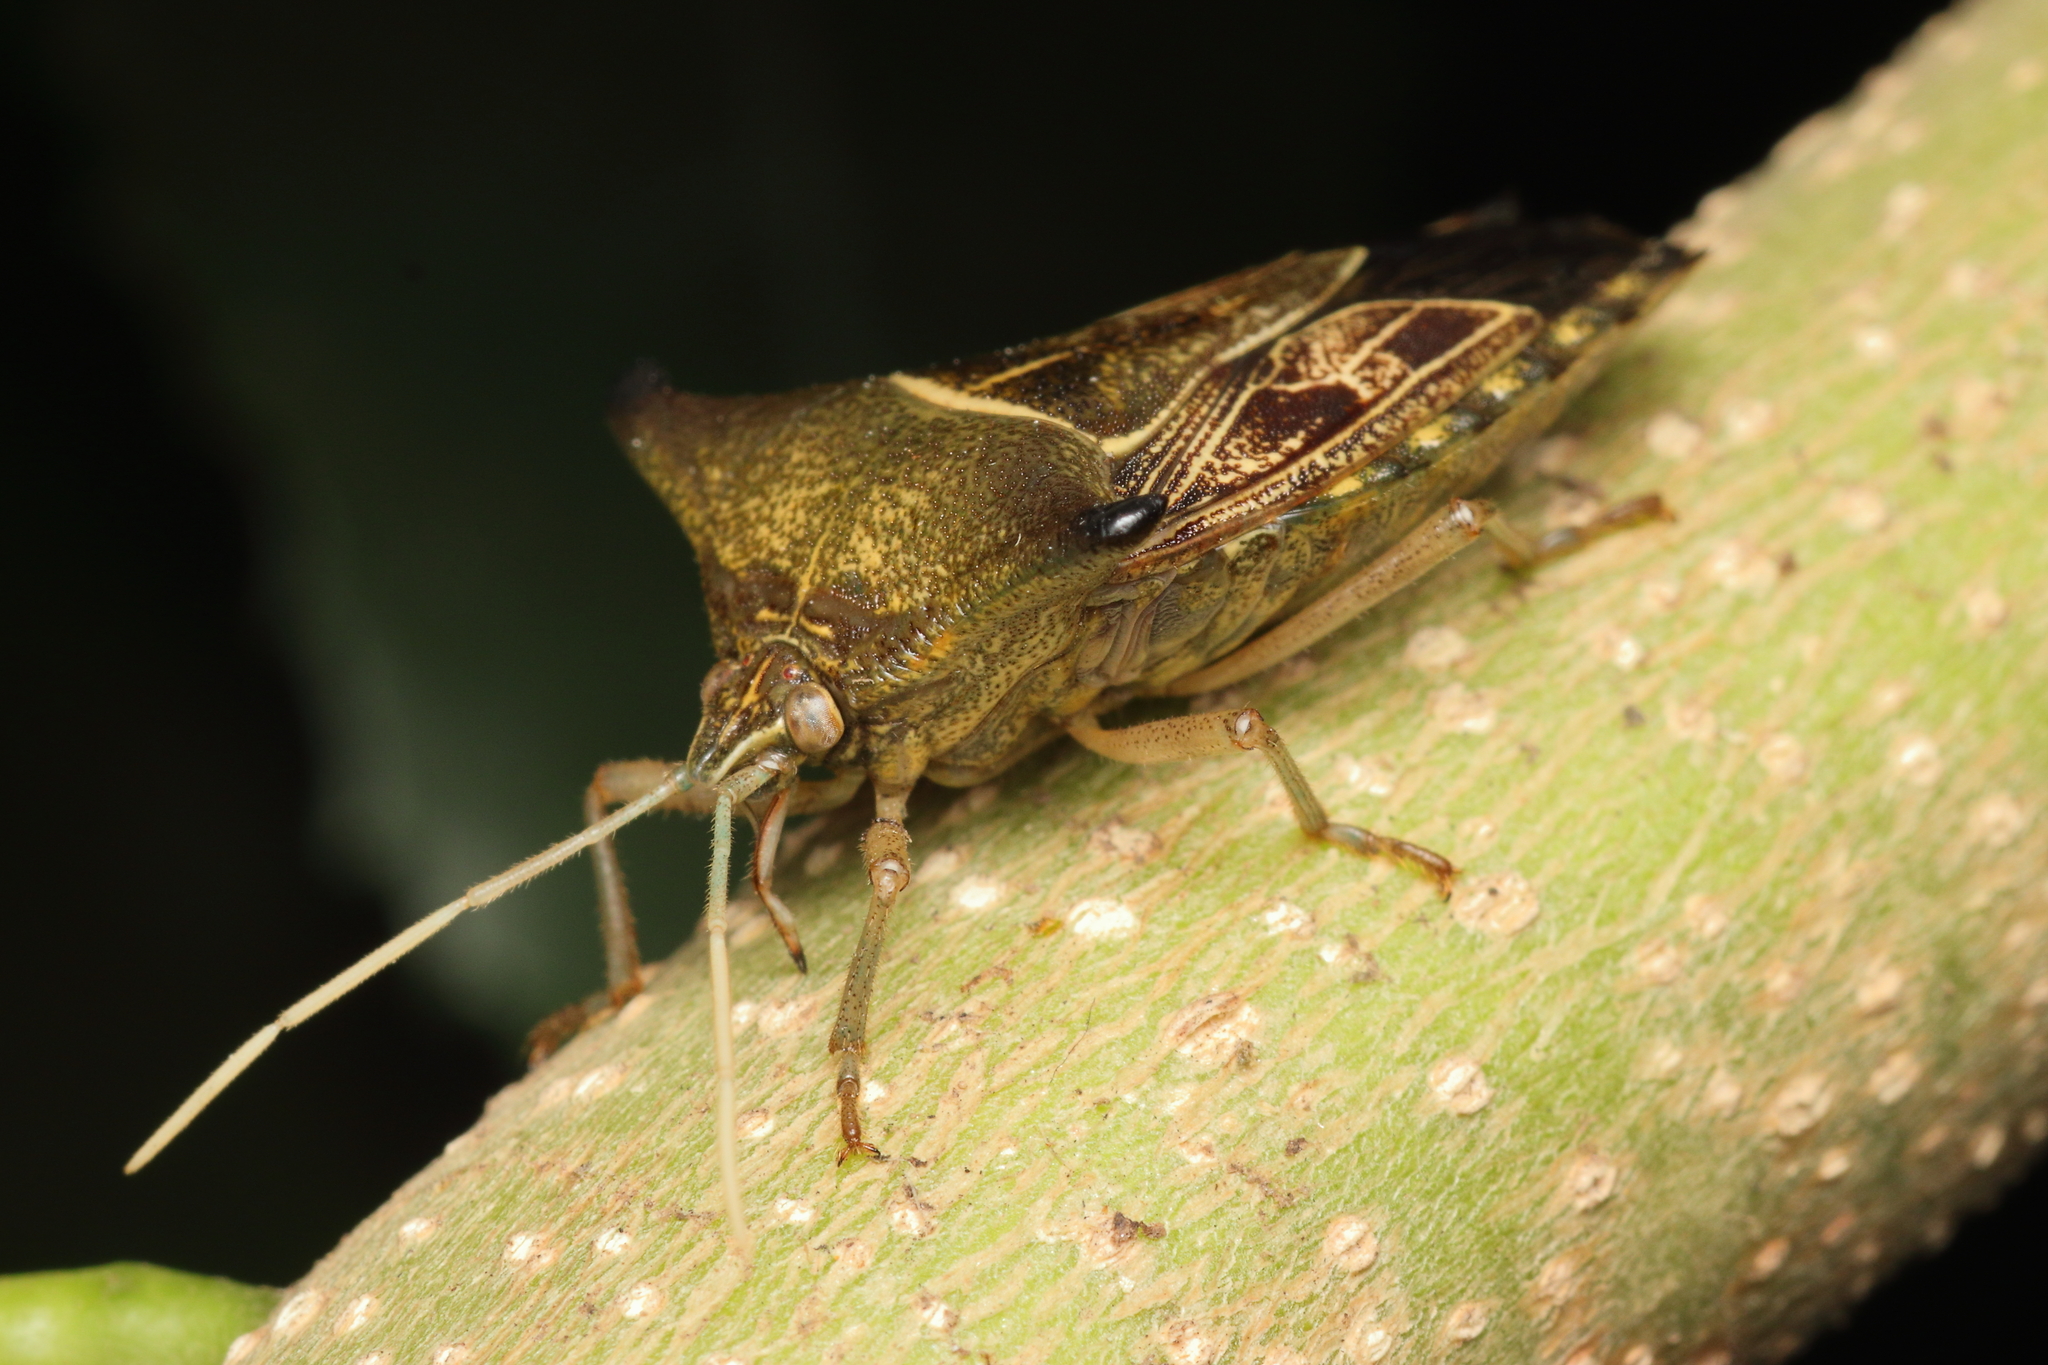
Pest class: stink_bug